Sharon K. Davis

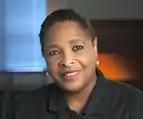

Davis' lab is also assessing the association of ancestry on sub-clinical cardiovascular risk factors among African-Americans and skin color as a phenotype associated with genetic ancestry and cardiovascular outcomes. The group is measuring differential telomere length correlated to cardiovascular outcomes and social determinants on telomere length among African-Americans.